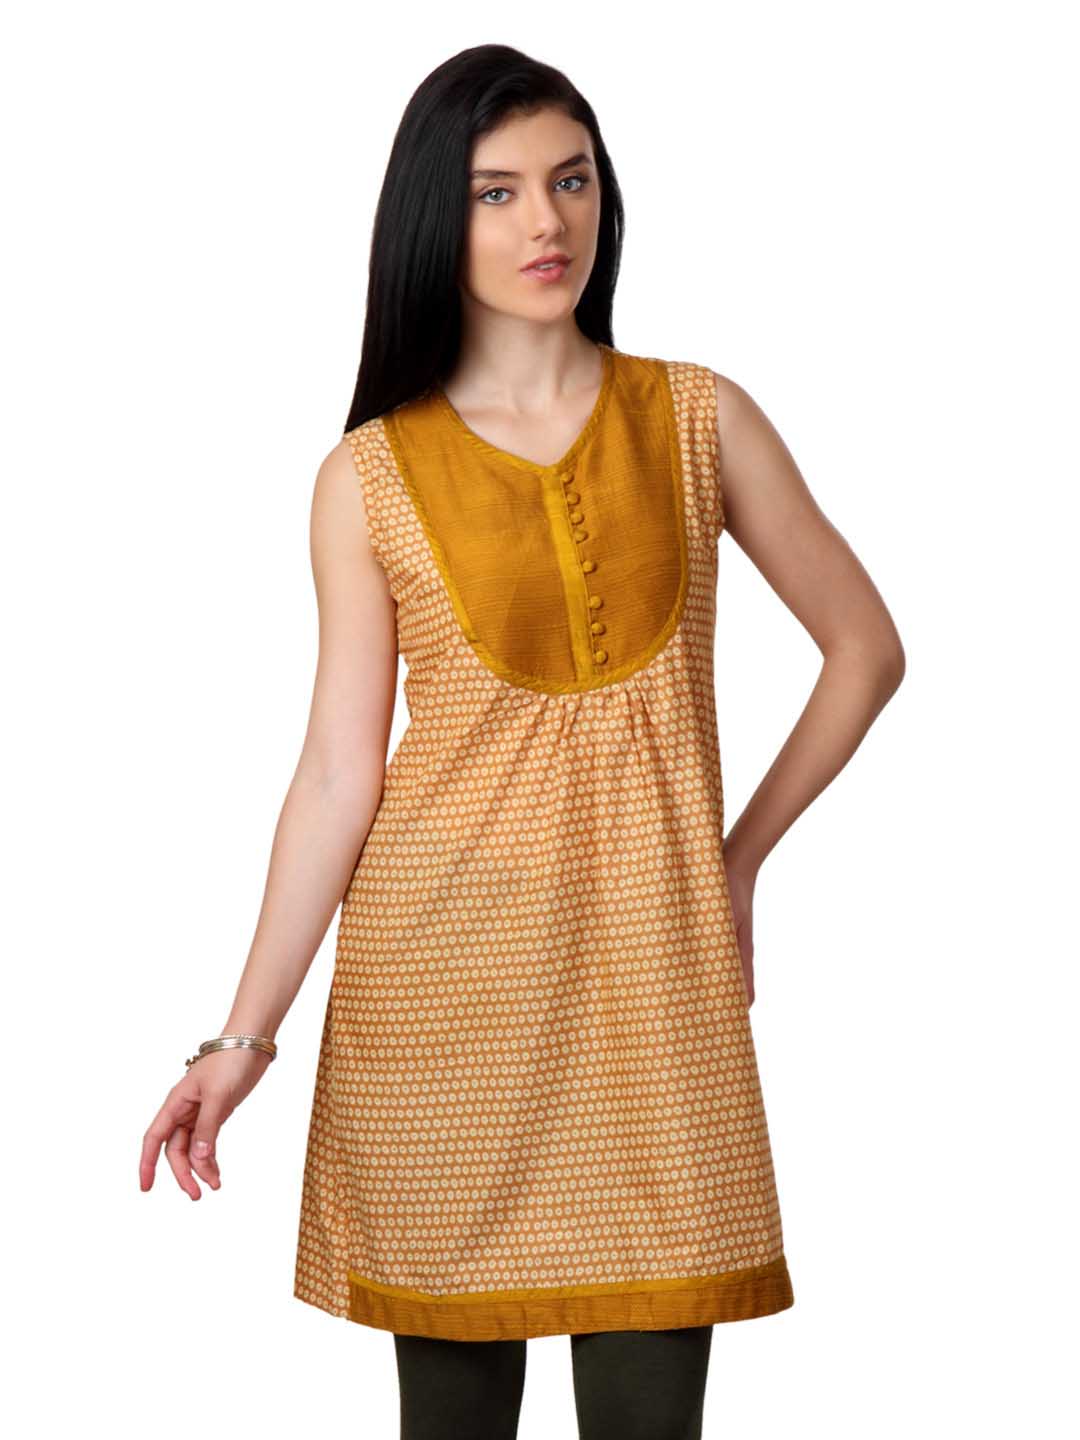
ALayna Women Brown Kurta
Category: Apparel / Topwear / Kurtas
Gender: Women
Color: Brown
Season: Summer 2012
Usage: Ethnic